Artaxias I

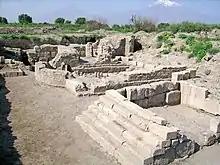
Public baths of Artaxata

Strabo's information that the last ruler of Armenia prior to Artaxias' arrival had been named Orontes (the most common name of the rulers of the Orontid dynasty) corresponds with the semilegendary account of the later Armenian historian Movses Khorenatsi, who writes that the Armenian king preceding Artaxias was Eruand (i.e., Orontes), who was defeated and killed in his war with Artaxias for the throne of Armenia. Also matching with this evidence are two inscriptions found at the Orontid capital of Armavir which mention a king named Orontes and lament the death of an Armenian ruler killed by his own soldiers. While there are still questions about the dating of the Armavir inscriptions, this evidence has been used to support the view that Artaxias, a local dynast, overthrew the Orontid king Orontes IV at the instigation of Antiochus III. Movses Khorenatsi presents the following account of Artaxias' battle with Orontes, which, in Robert W. Thomson's view, is an adaptation of the battle between Alexander and Darius in the "Alexander Romance": Artaxias marched into Armenia through Utik and defeated Orontes' army at Eruandavan, located near the northern Akhurian River. Orontes then took refuge in his capital, Eruandashat, which was besieged by Artaxias' ally Smbat, later joined by Artaxias. The city was taken, and Orontes was killed by a soldier.